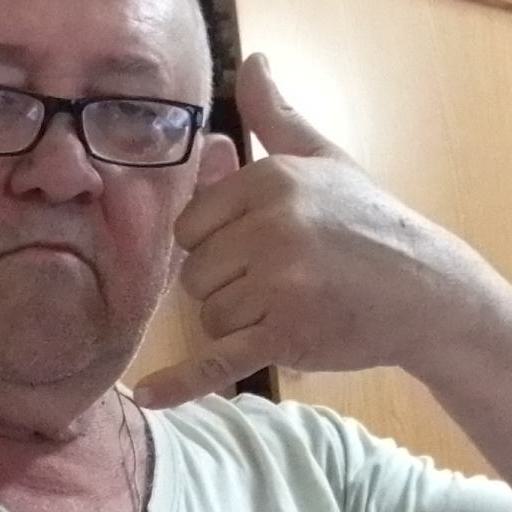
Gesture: call